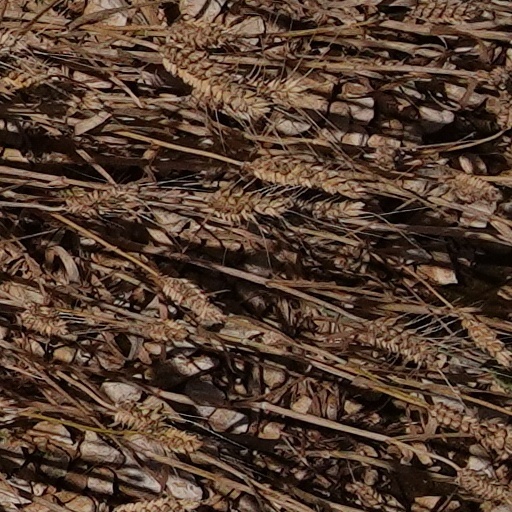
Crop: wheat